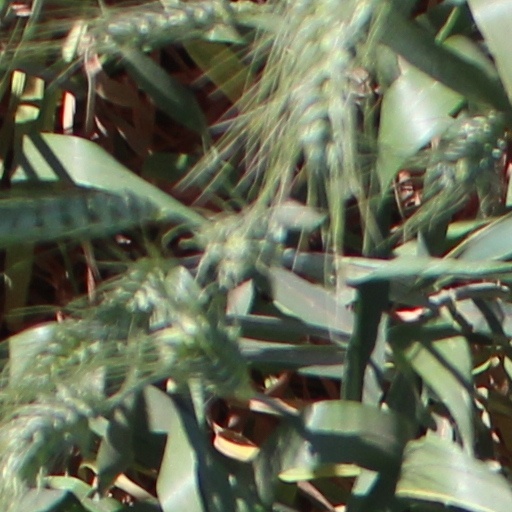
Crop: wheat